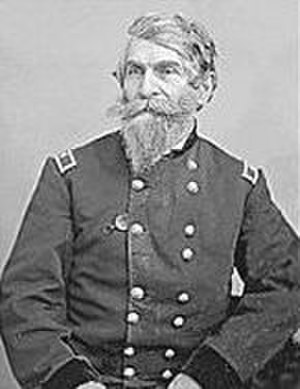
George S. Greene
George S. Greene
Brigadegeneral George Sears Greene, USA hær. Foto af C fra 1860'erne
George Sears Greene var en amerikansk civilingeniør og general i Unionens hær i den amerikanske borgerkrig. Han tilhørte Greene familien fra Rhode Island, som havde store militære traditioner. Hans største bidrag under krigen var hans forsvar af Unionens højre flanke på Culp's Hill under Slaget ved Gettysburg. I sit civile liv var han grundlægger af den amerikanske forening for civilingeniører og havde ansvaret for bygningen af en lang række jernbaner og akvadukter i de Nordøstlige stater i USA.